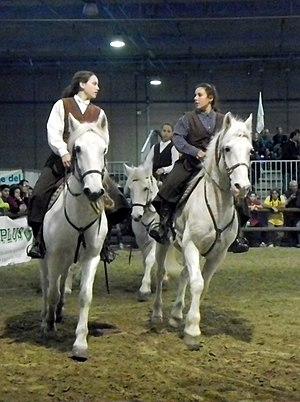
Le cheval du Delta est une race chevaline originaire de la plaine du Pô, au niveau du delta du fleuve Pô en Italie. Importé dans ce biotope au début des années 1970, il est considéré comme la branche italienne du cheval Camargue, sa morphologie et ses aptitudes étant similaires.